Stephanie Zambra

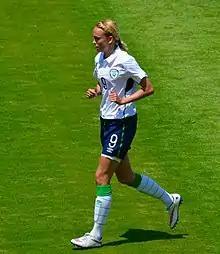
Zambra with Republic of Ireland in 2015

Stephanie Zambra (born 13 June 1989) is an Irish retired footballer who played as a striker for Shamrock Rovers of Dublin and the Republic of Ireland women's national football team. Her October 2013 goal in the Women's National League (WNL) for Peamount United was the runner-up for the 2014 FIFA Puskás Award for the best goal of the year.